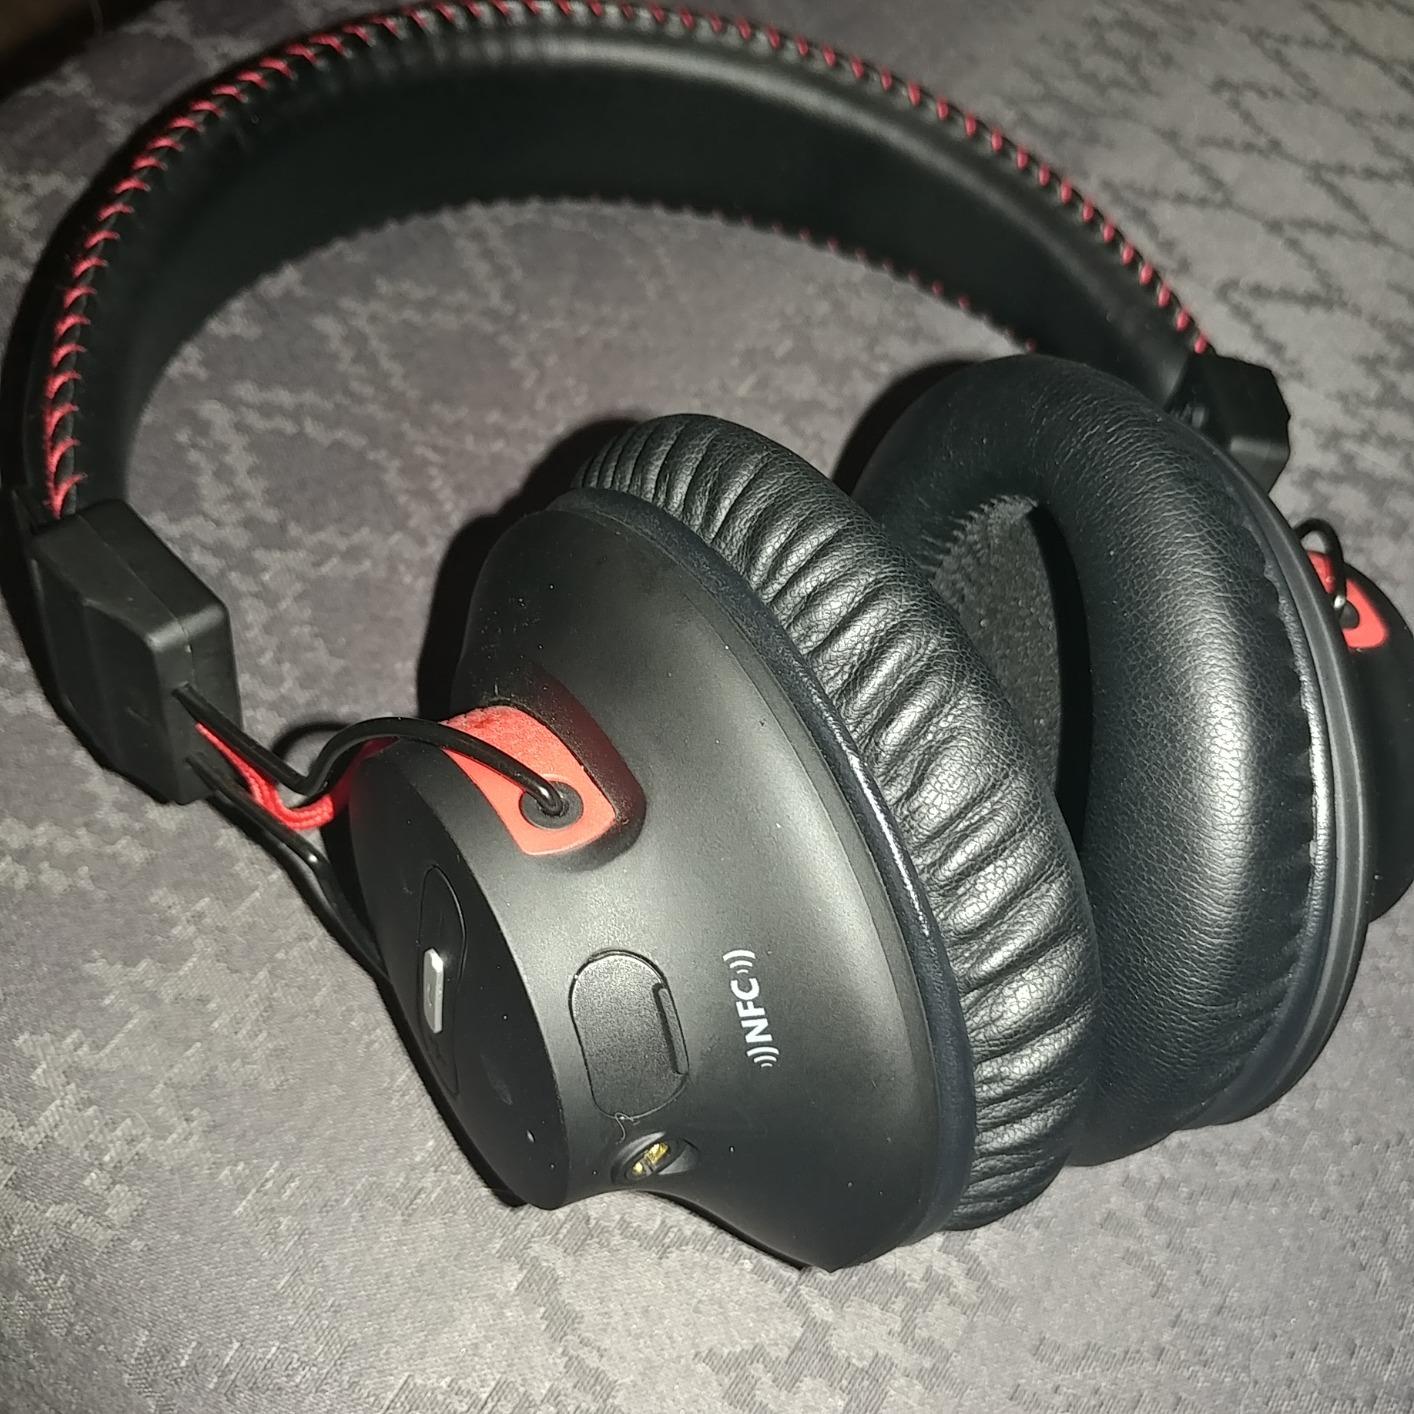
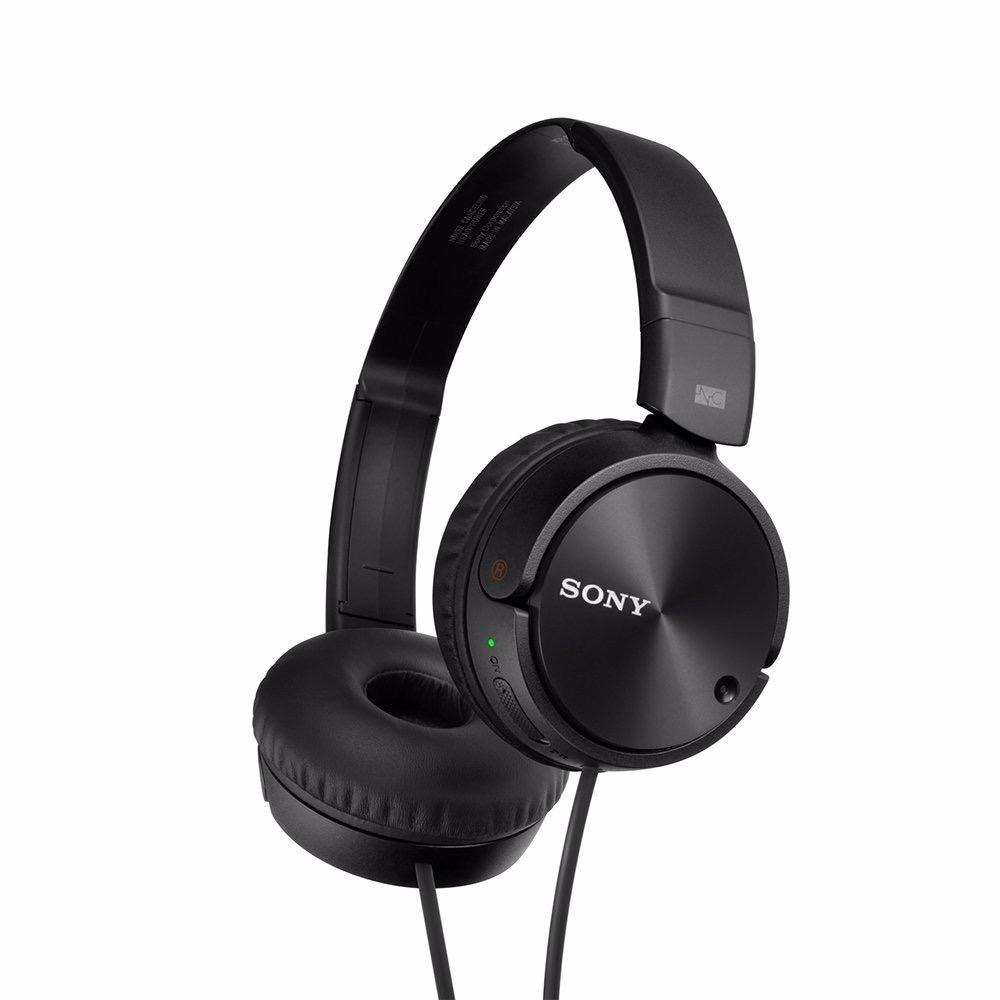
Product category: headphones
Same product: no